Monroe Drillers

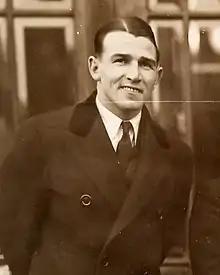
(1929) Doug Taitt. Taitt was the player-manager for the Monroe White Sox from 1938 to 1941. He led the team to three consecutive league pennants and two league championships.

In his final professional season at age 40, Jim Bagby Sr. pitched and managed for Monroe in 1930. A member of the Cleveland Guardians Hall of Fame, Bagby was the first pitcher to hit a home run in the World Series, which occurred in Game 5 the 1920 World Series. Bagby is one of the last pitchers to win over 30 games in one season, compiling a 31–12 record in 1920 for Cleveland, when he pitched 339 innings. Arm injuries after his 1920 season diminished his pitching successes and he retired for a time following the 1923 season. Following his playing career, Bagby became a minor league umpire before a stroke during a game in 1942 ended his umpiring career. His son Jim Bagby Jr. was an all-star pitcher for the Cleveland Indians. Bagby and his son became the first father-and-son combination to pitch in the World Series when Jim Jr. pitched for the Boston Red Sox in the 1946 World Series. Jim Bagby Sr. had a 4–1 record with a 2.15 ERA, pitching in 6 games and 48 innings for the 1930 Monroe Drillers.